Paula Serrano

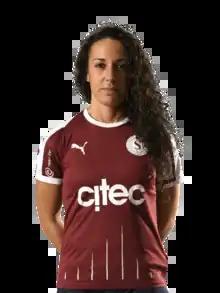
Serrano in 2020

Paula Serrano Castaño is a Spanish football midfielder, currently playing for Servette in the Swiss Nationalliga A.